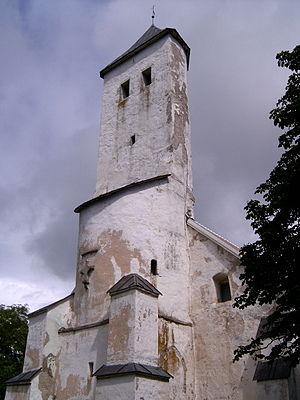
Harju-Risti est un petit village estonien de la région d’Harju, appartenant à la commune de Padise.